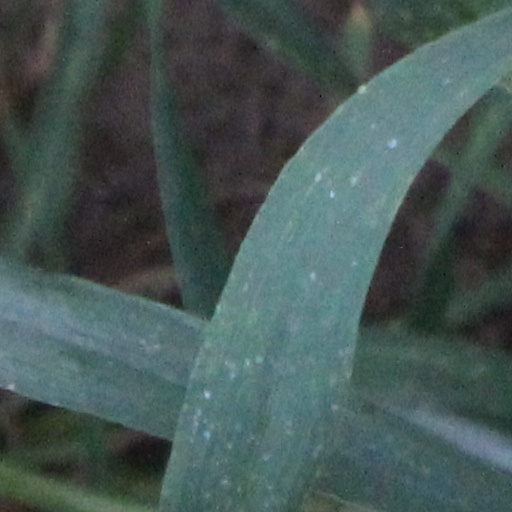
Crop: wheat